Oregon Hops and Brewing Archives

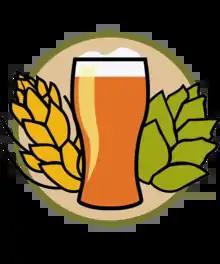

The Oregon Hops and Brewing Archives (OHBA), established in 2013, is a community archive in the U.S. dedicated to collecting, preserving, and sharing materials about the story of Northwest hops and brewing.